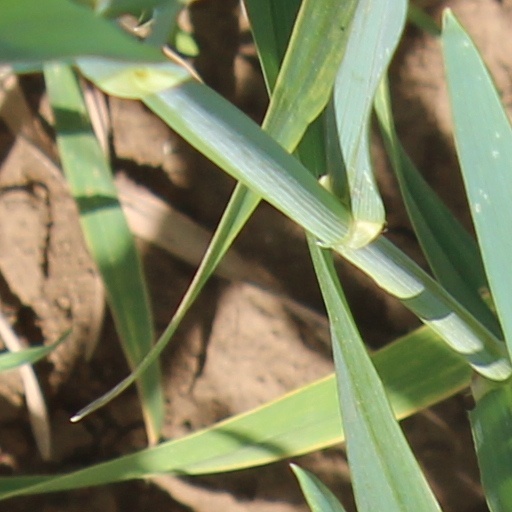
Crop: wheat